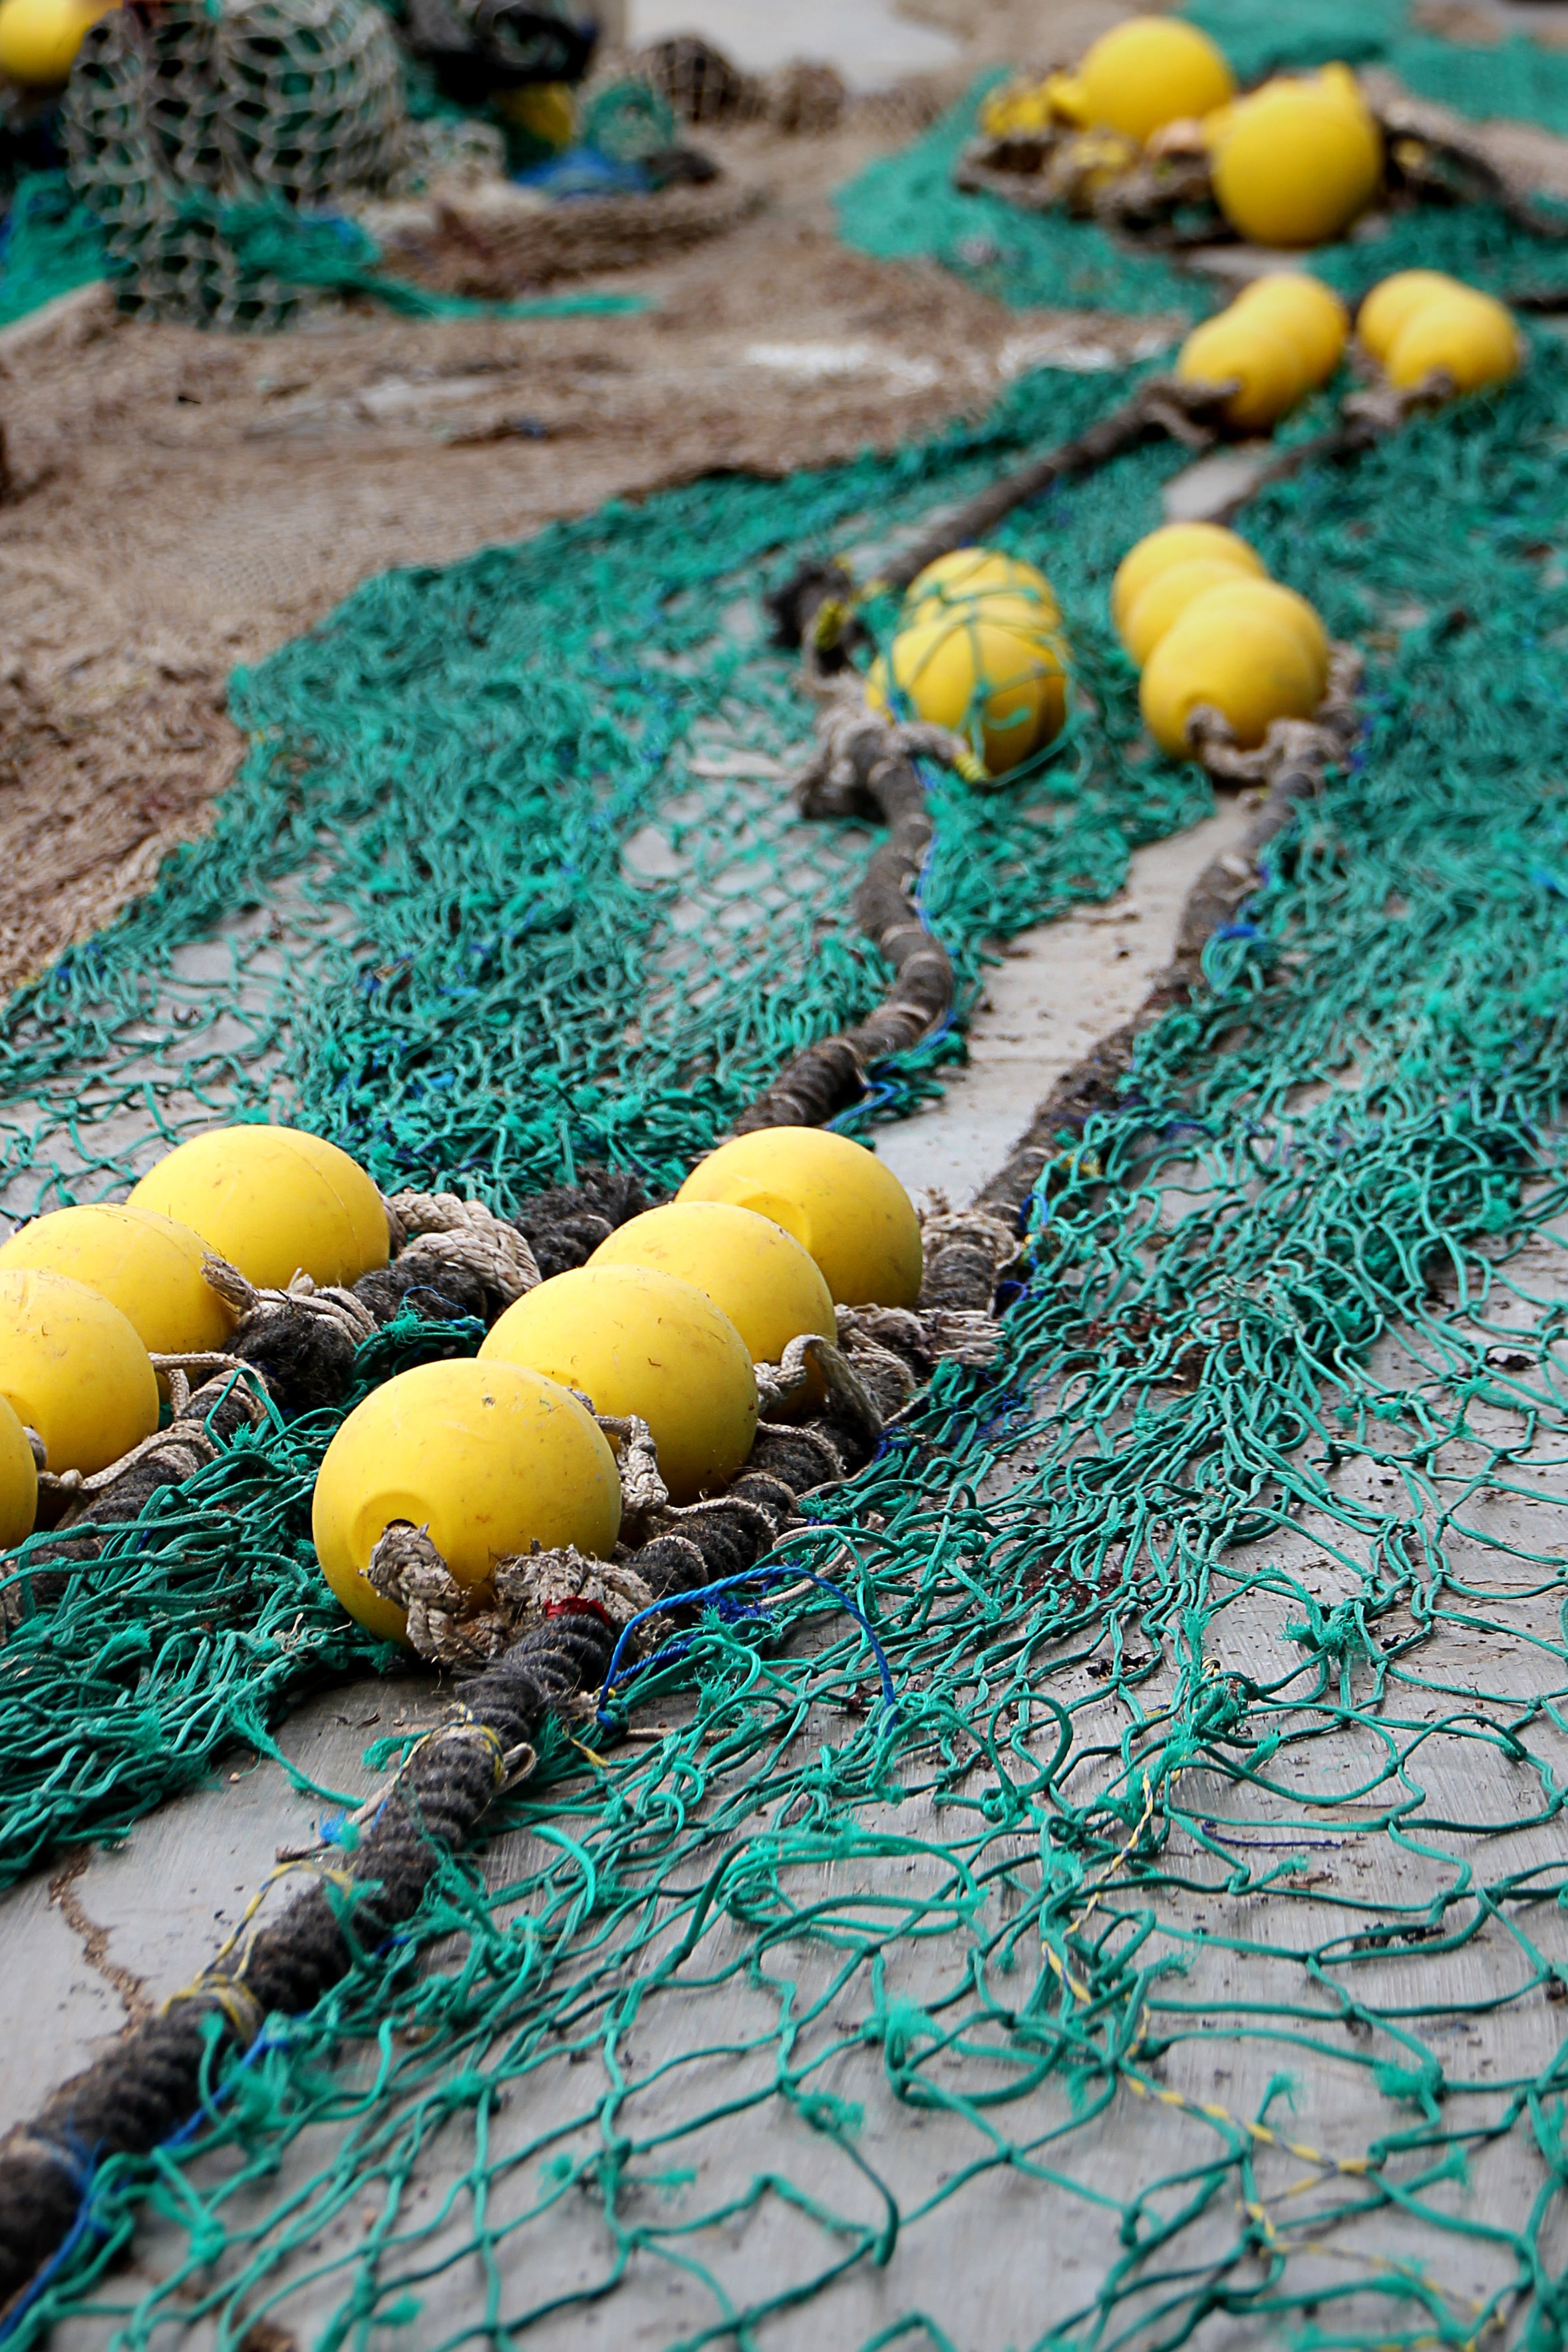
water, leaf, flower, food, green, fishing, color, blue, port, yellow, network, macro photography, fishing net, safety net, dry nets